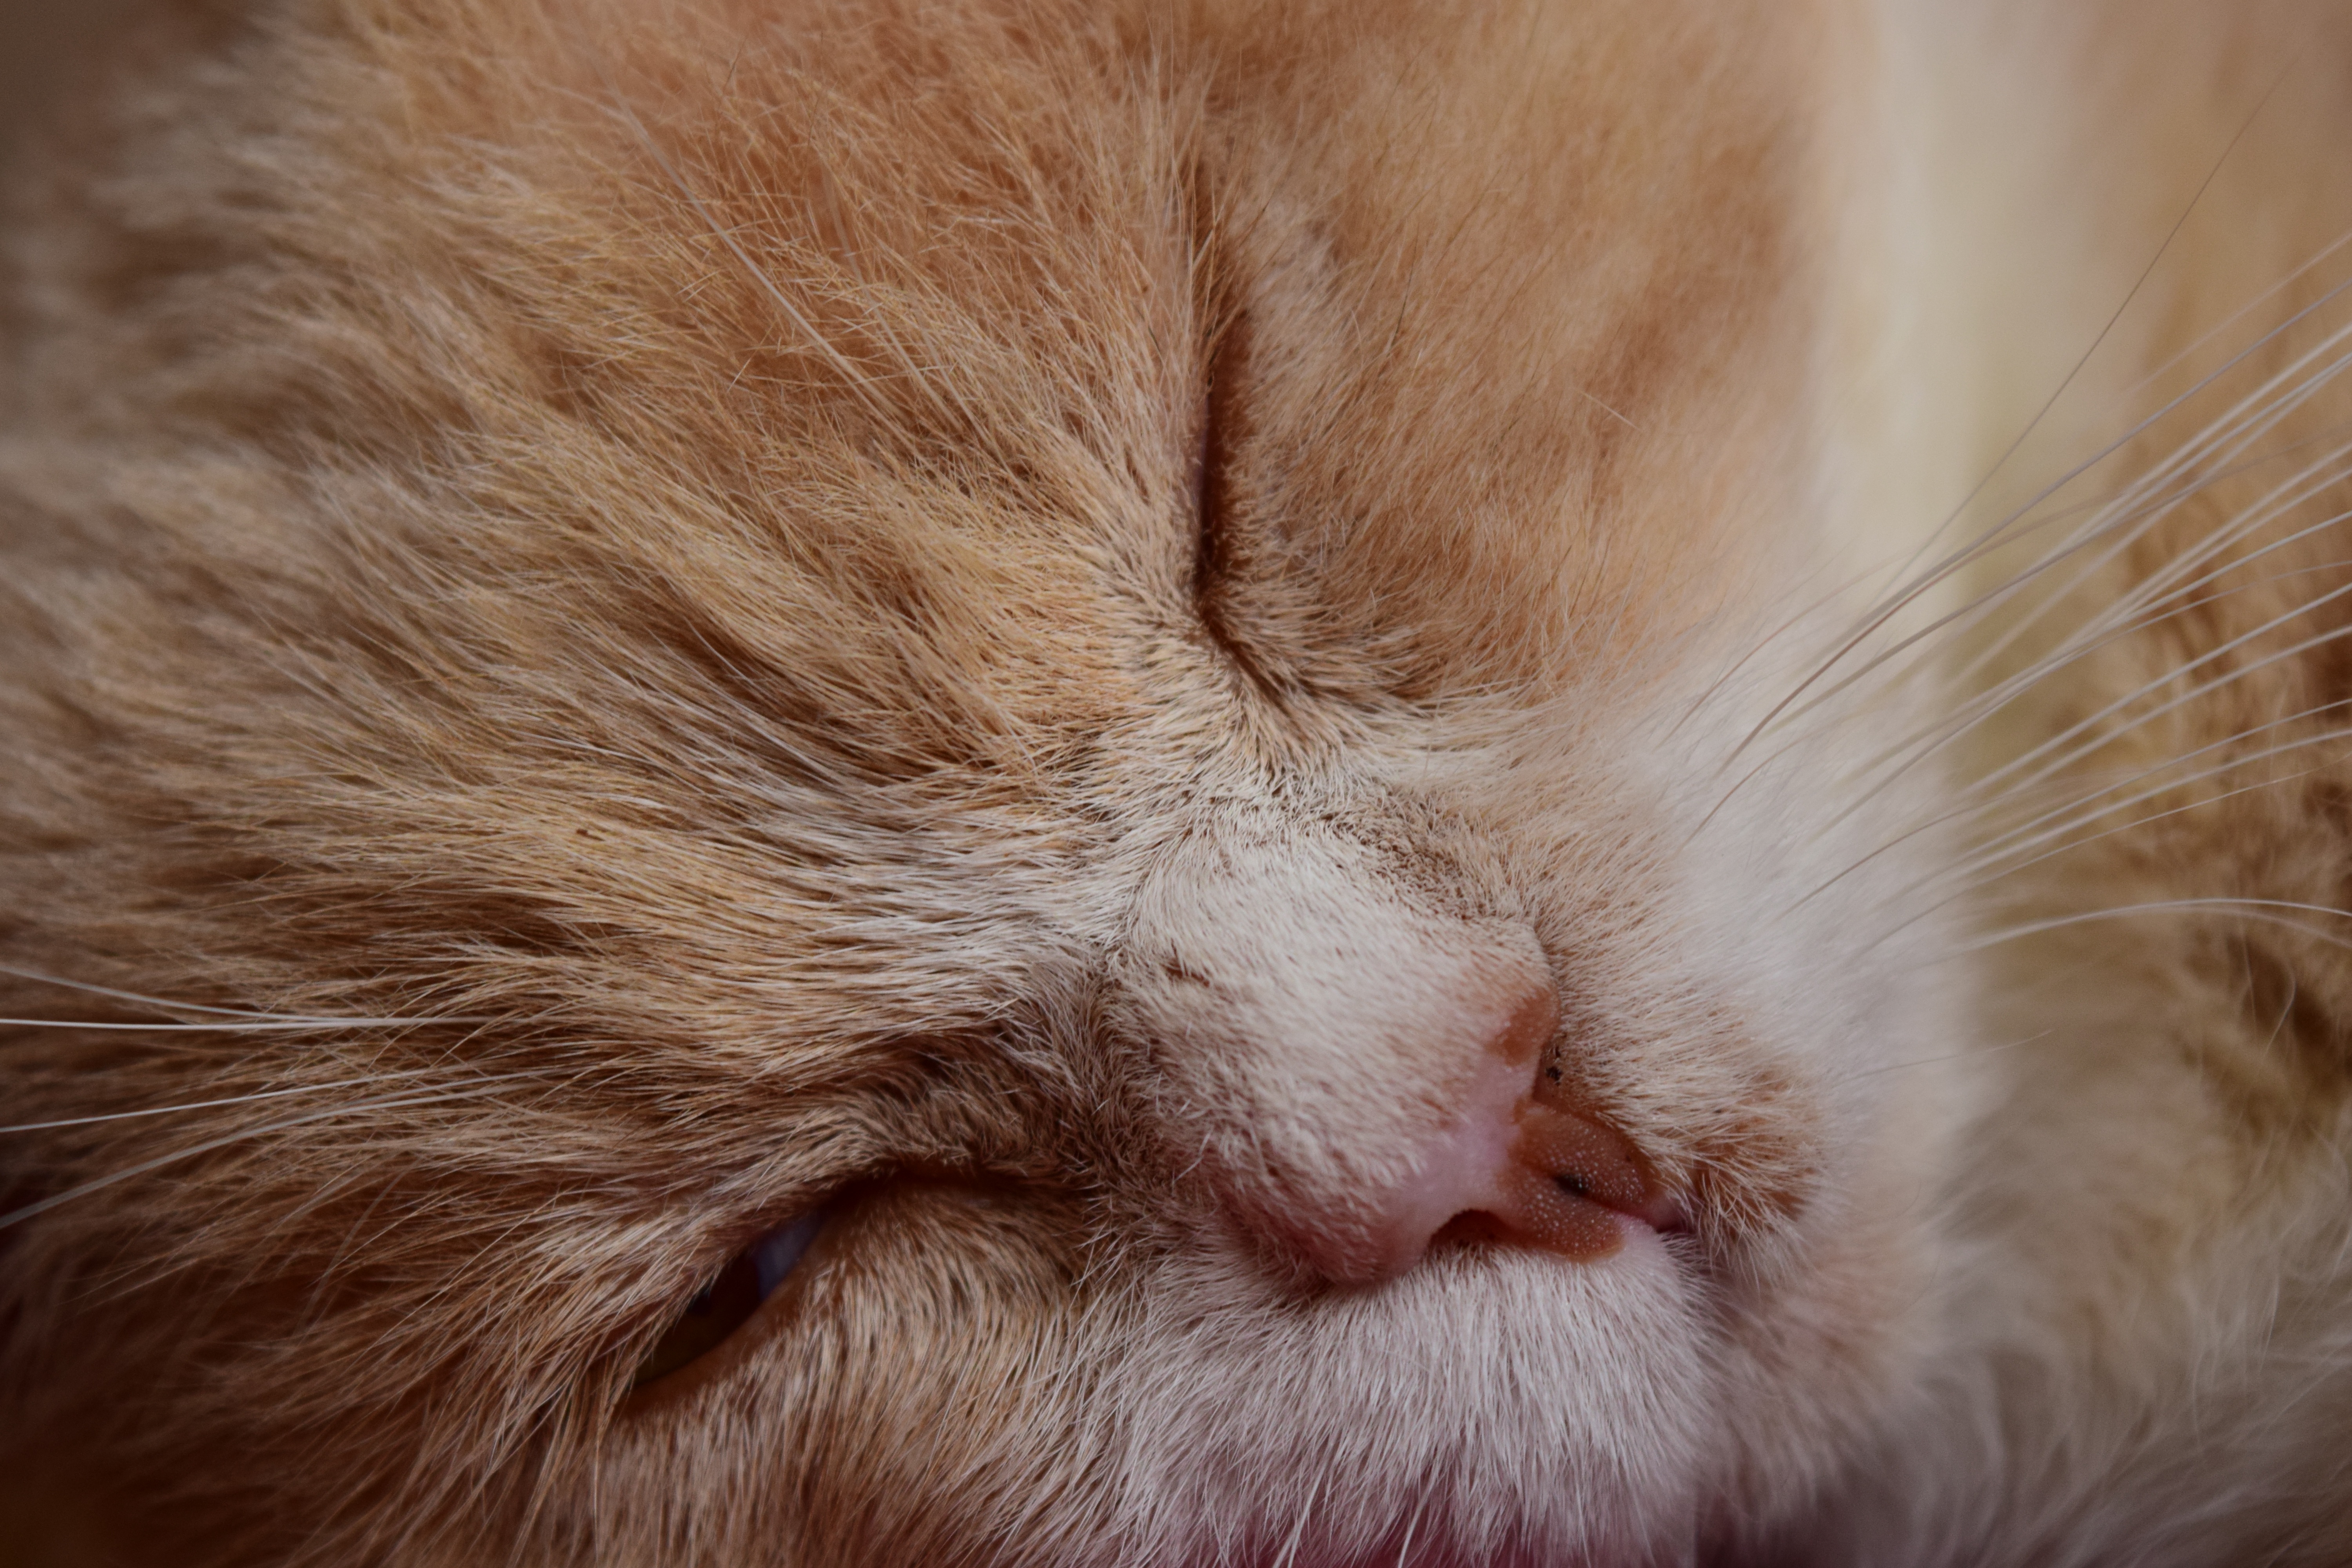
sweet, cute, pet, kitten, cat, sleeping, brown, mammal, close, yawn, close up, nose, whiskers, snout, eye, adidas, head, skin, vertebrate, tired, organ, mieze, slow, domestic cat, relaxed, persian, satisfied, sure, sleeping cat, brown cat, small to medium sized cats, cat like mammal